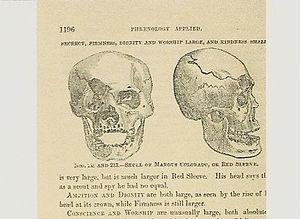
Mangas Coloradas ou Dasoda hae est un chef amérindien des toutes premières années des guerres apaches.